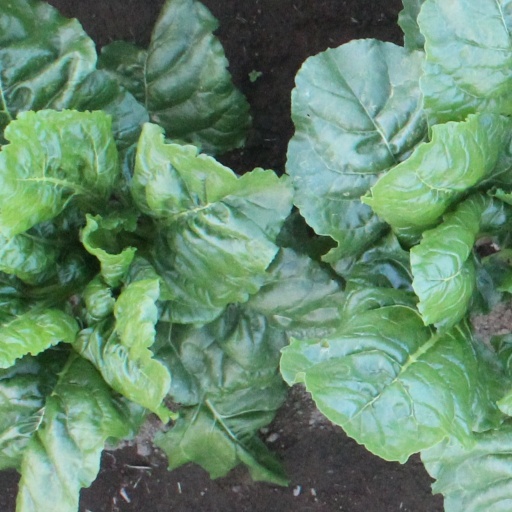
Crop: sugar beet